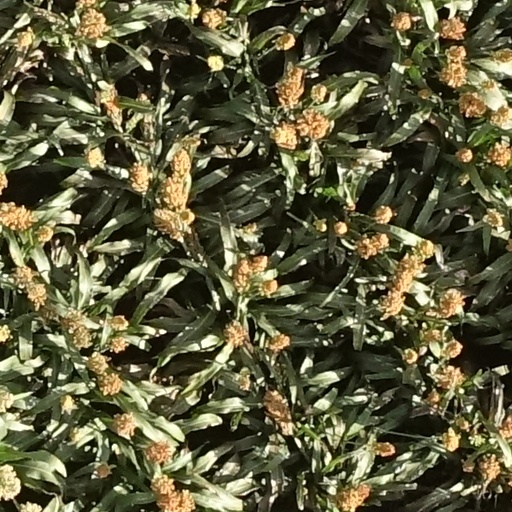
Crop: sorghum